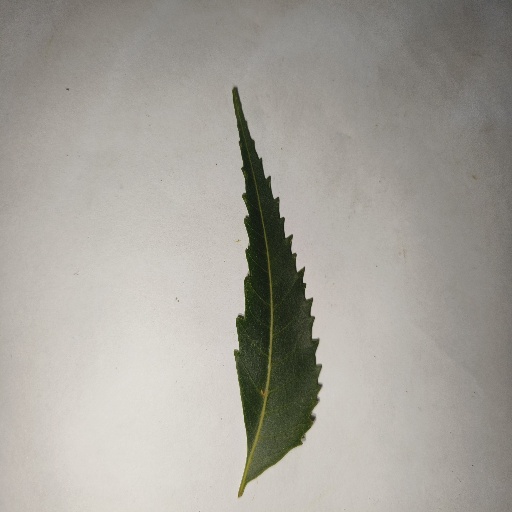
Species: Neem
Leaf condition: Healthy Leaf